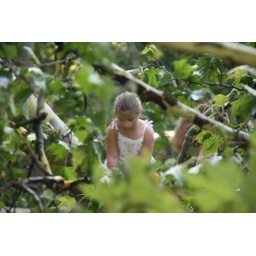
Sad little girl sitting in the downed tree branches.